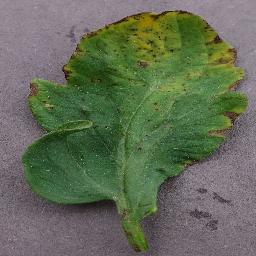
Label: Tomato___Bacterial_spot